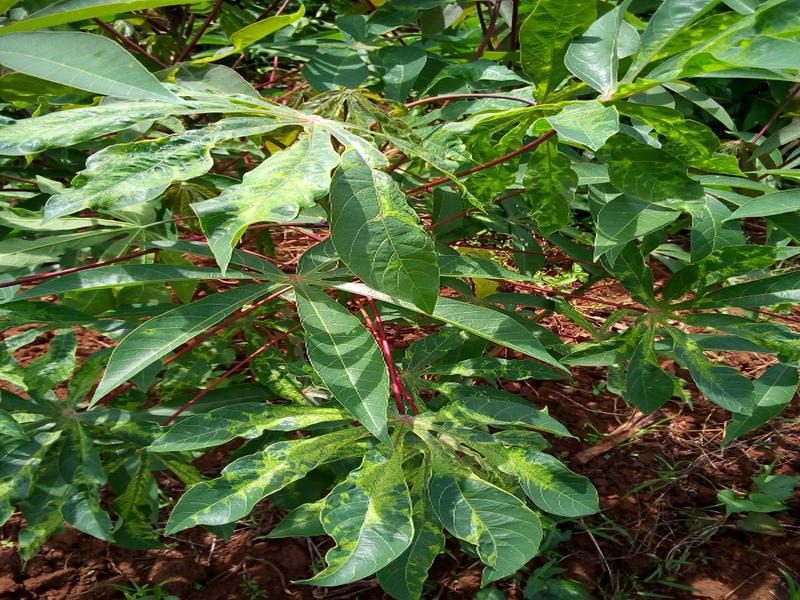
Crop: cassava
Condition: mosaic_disease